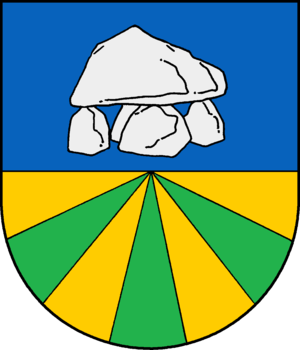
Groß Rönnau est une commune allemande du Schleswig-Holstein, située dans l'arrondissement de Segeberg, à quatre kilomètres au nord de la ville de Bad Segeberg. Groß Rönnau est l'une des 27 communes de l'Amt Trave-Land dont le siège est à Bad Segeberg.